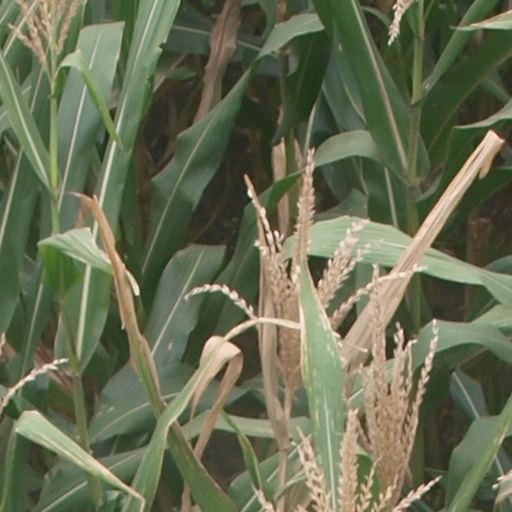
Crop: maize; corn